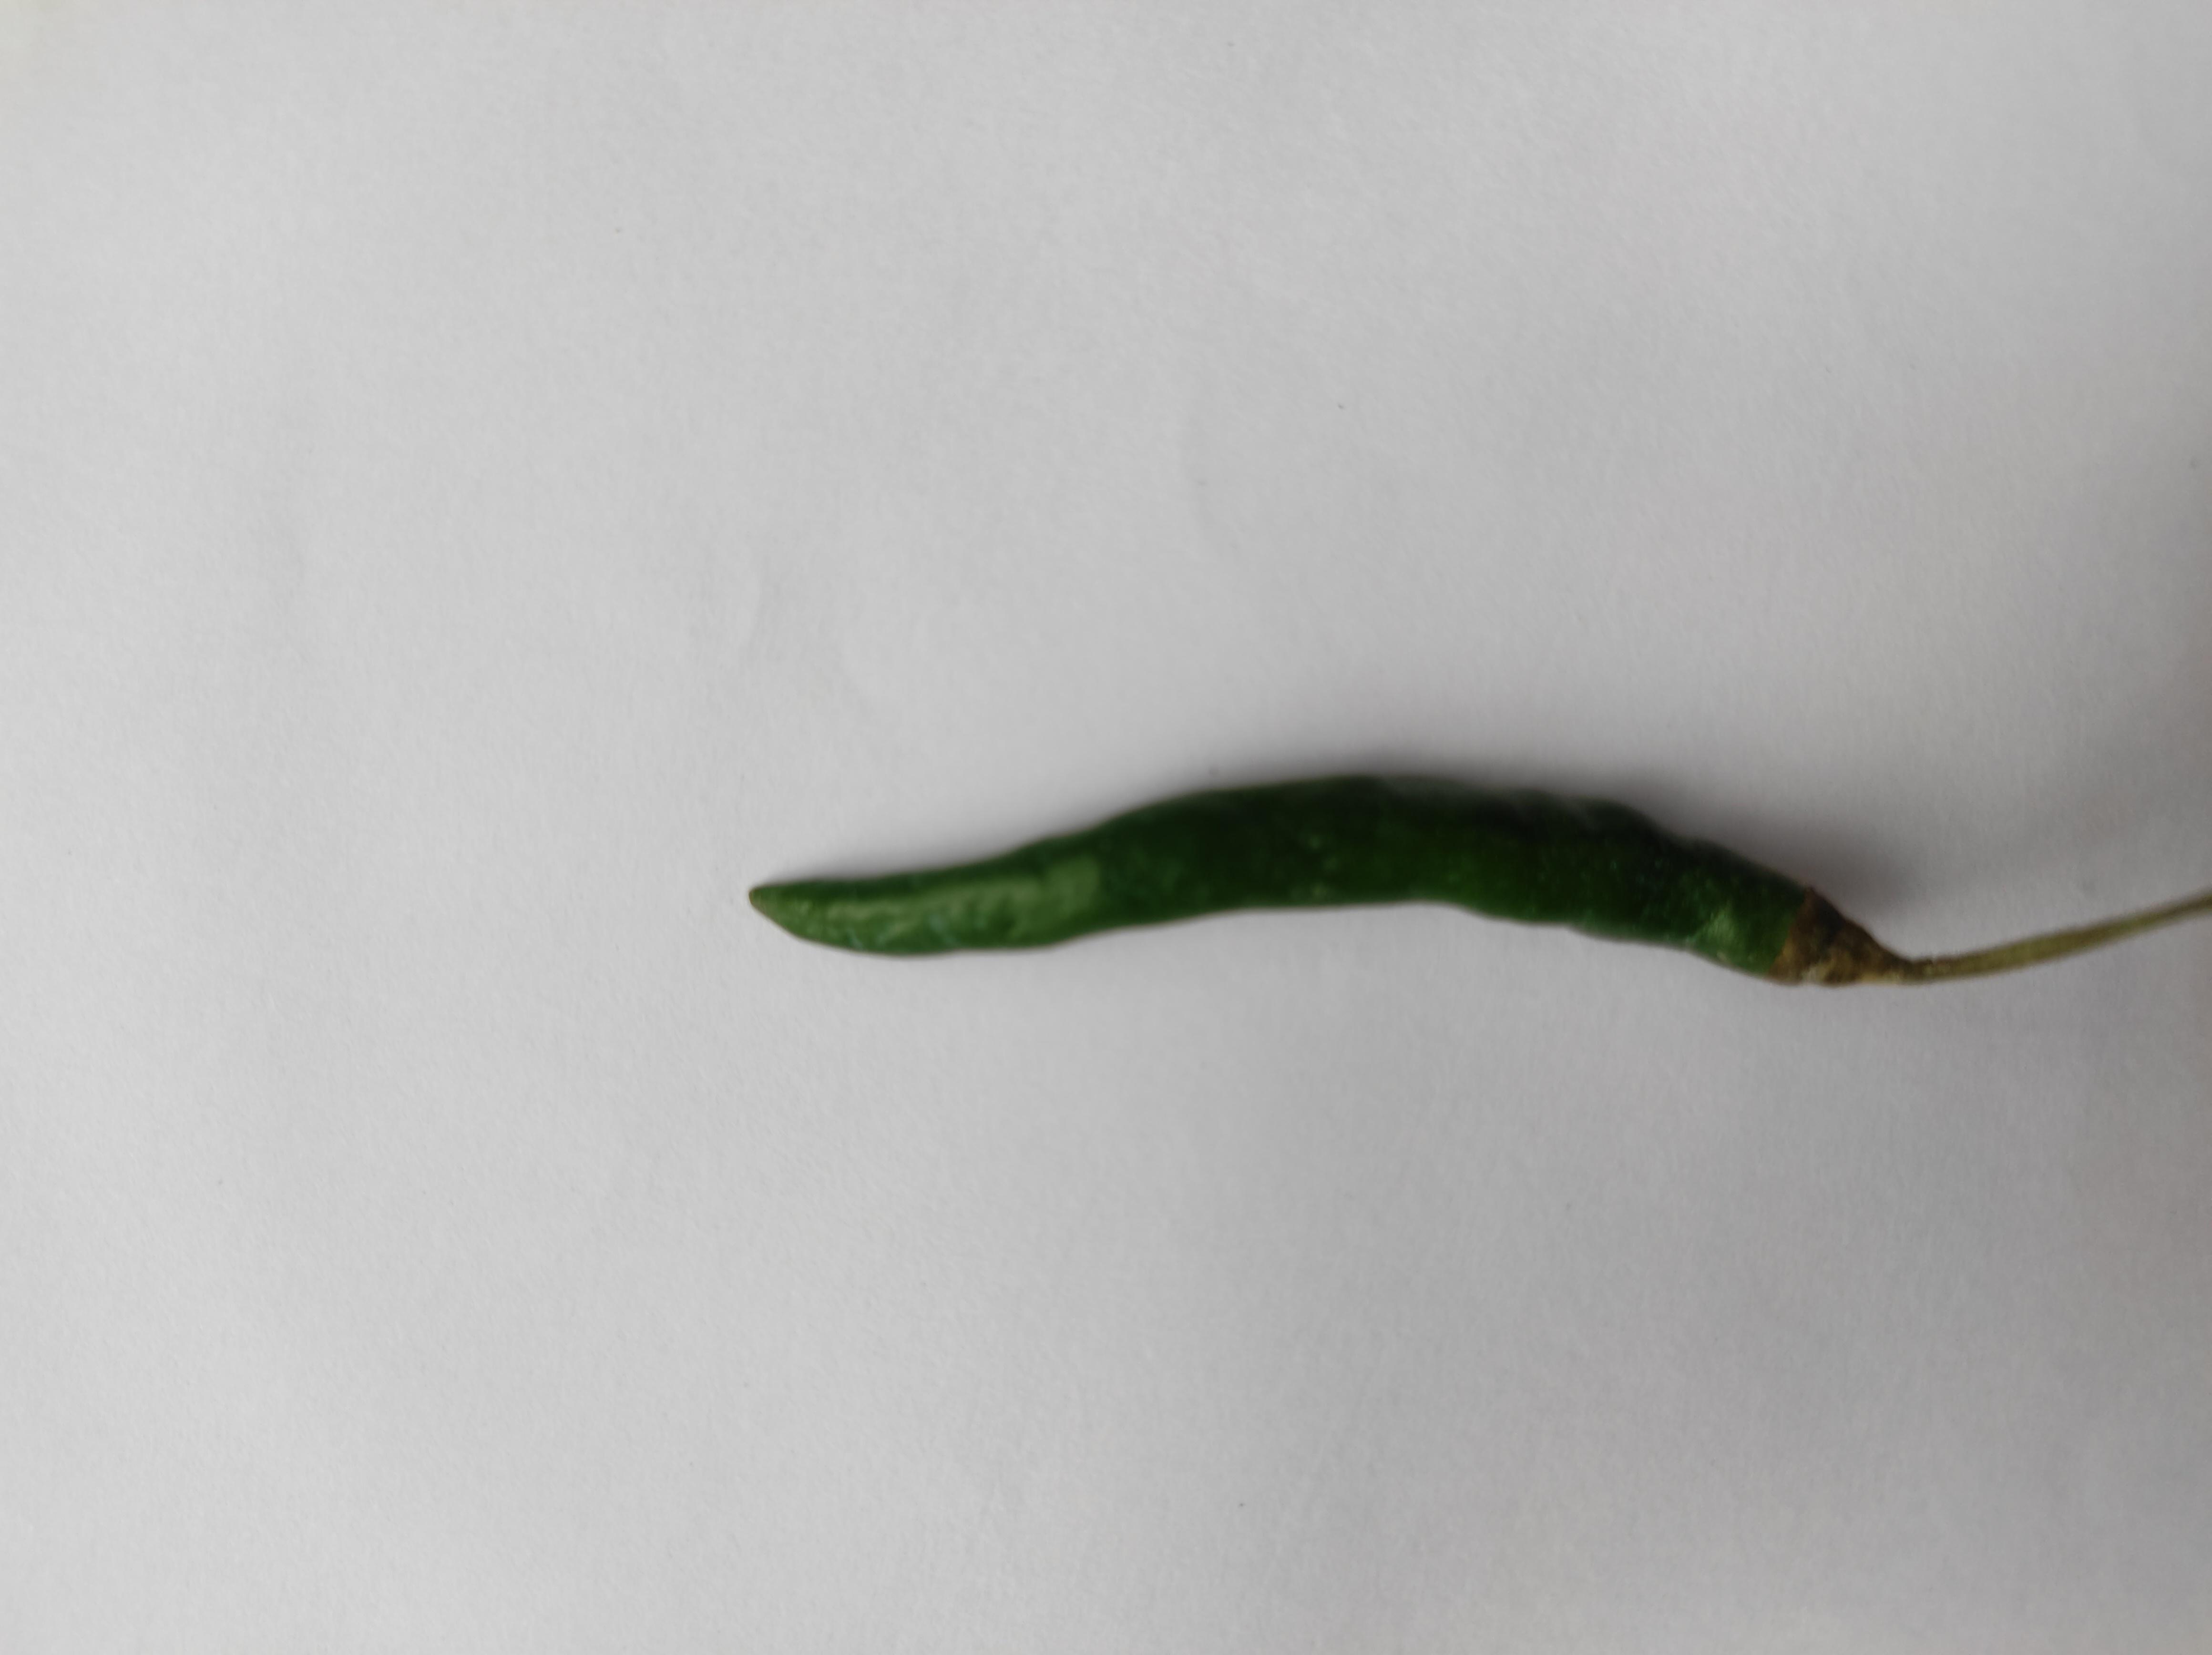
Label: Green Chili